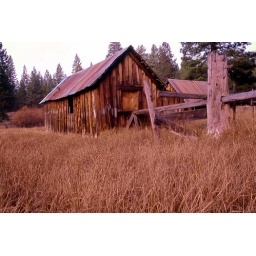
A Basque sheep camp near Truckee. Look how the fence rail goes through the tree stump!